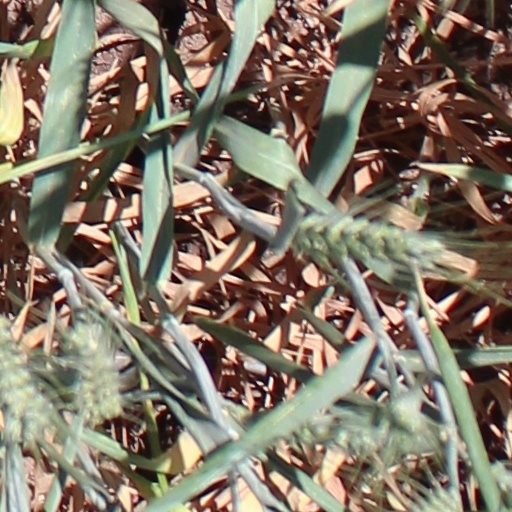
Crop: wheat